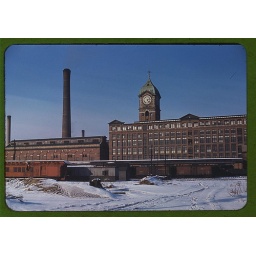
Railroad cars and factory buildings in Lawrence, Mass. (LOC)